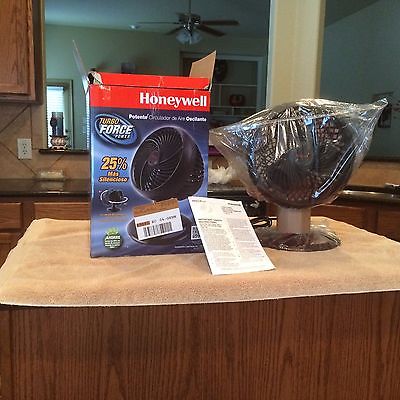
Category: fan